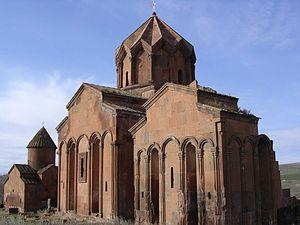
Monastère de Marmashen
En histoire de l'art, l'art roman est la période qui s'étend du début du XIᵉ siècle à la seconde moitié du XIIᵉ siècle, entre l'art préroman et l'art gothique, en Europe. L'expression « art roman » est forgée en 1818 par l'archéologue français Charles de Gerville et passe dans l'usage courant à partir de 1835.